Leo Kottke

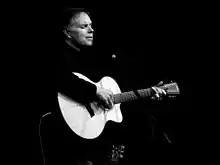
Kottke at the Herbst Theatre, San Francisco, California, January 27, 2007

Leo Kottke (born September 11, 1945) is an American acoustic guitarist. He is known for a fingerpicking style that draws on blues, jazz, and folk music, and for syncopated, polyphonic melodies. He has overcome a series of personal obstacles, including partial loss of hearing and a nearly career-ending bout with tendon damage in his right hand, to emerge as a widely recognized master of his instrument. He resides in the Minneapolis area with his family.